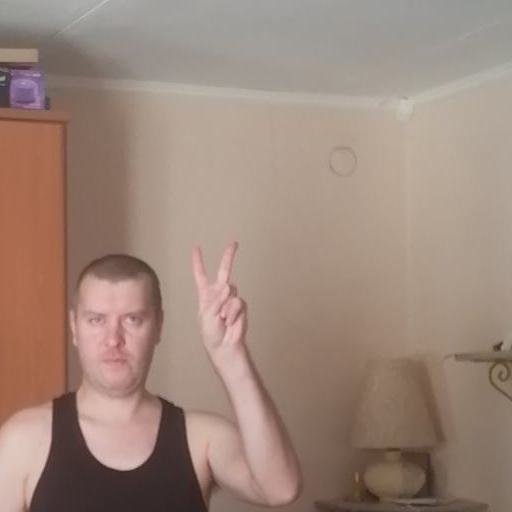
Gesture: peace